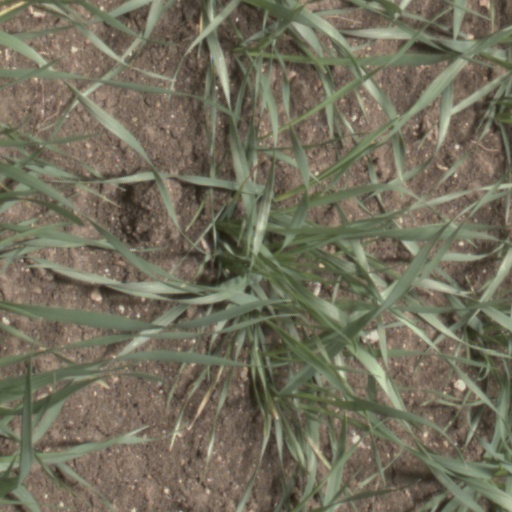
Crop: wheat